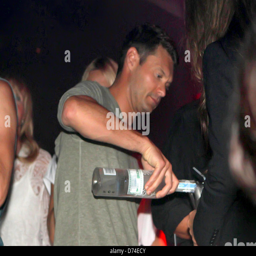
celebrity pouring himself a drink as he parties at nightclub , where he watched person perform a private